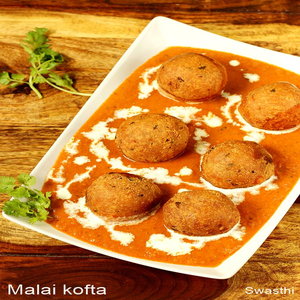
Dish: kofta